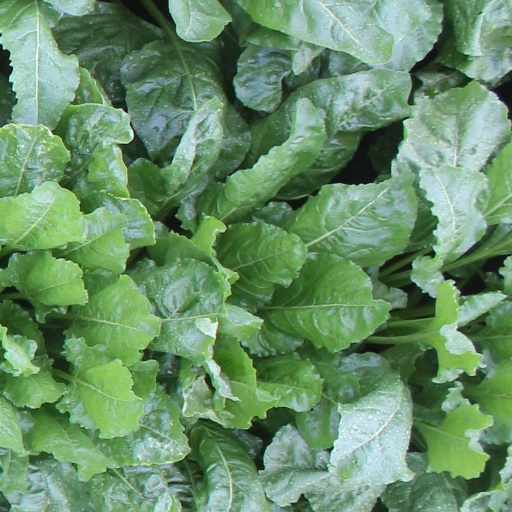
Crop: sugar beet